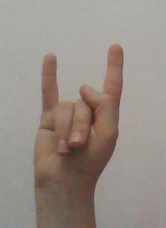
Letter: la